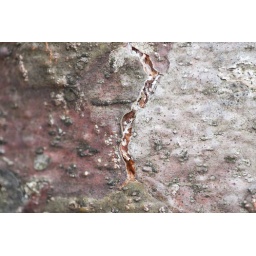
A pine tree on the campus of Eastern Illinois University in Charleston, Illinois on Tuesday, December 21, 2010. (Jay Grabiec)